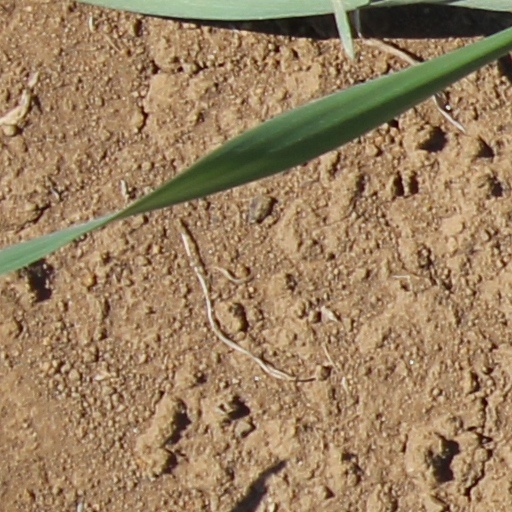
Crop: wheat